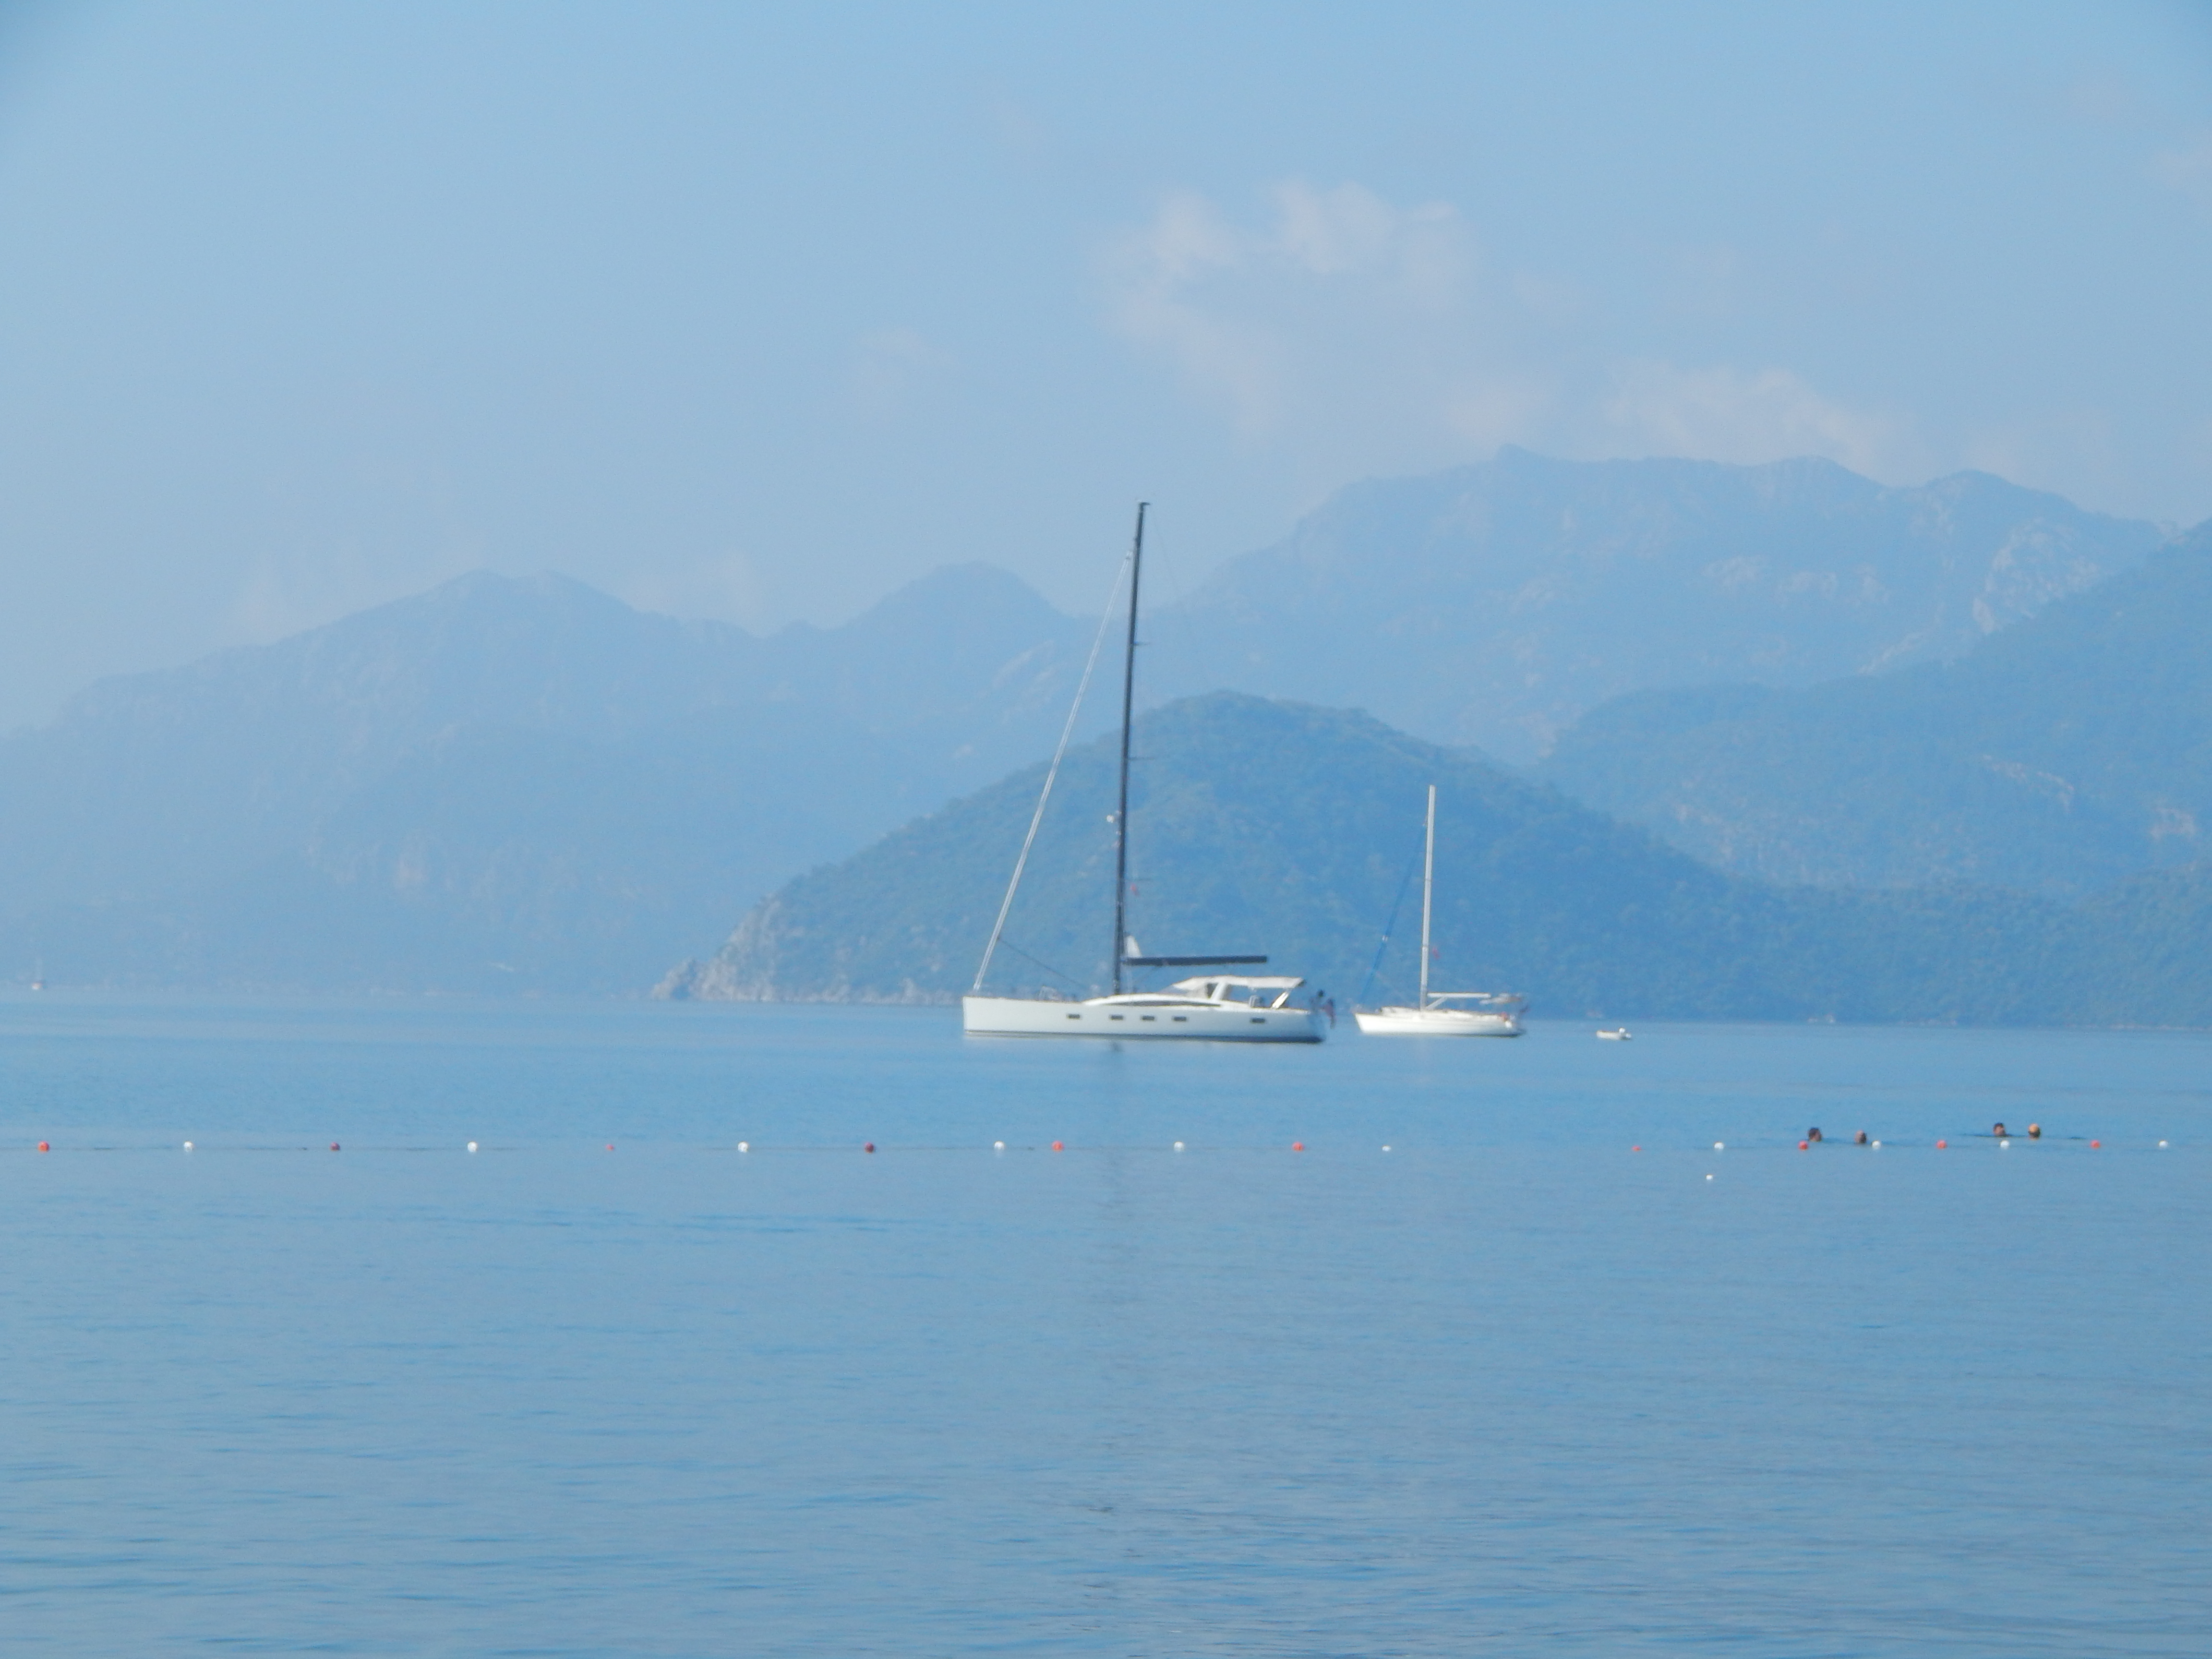
sea, landscape, marina, ship, view, travel, blue, summer, water, riviera, city, coast, boat, resort, harbor, cruise, yacht, sailing, destination, sky, waterway, coastal and oceanic landforms, loch, water transportation, calm, sailboat, sail, ocean, lake, bay, lake district, watercraft, inlet, horizon, channel, mountain, sound, reservoir, sailing ship, hill, wave, wind wave, fjord